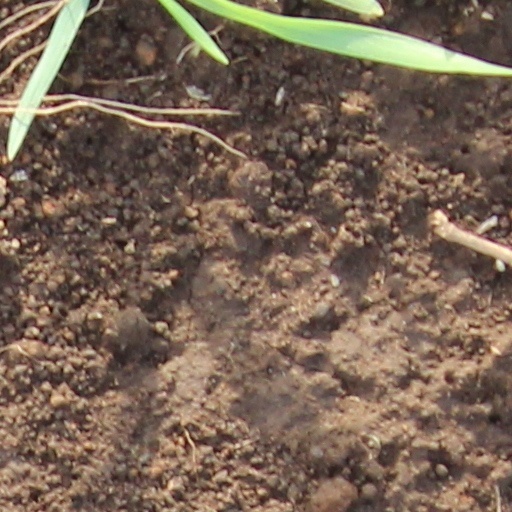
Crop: wheat